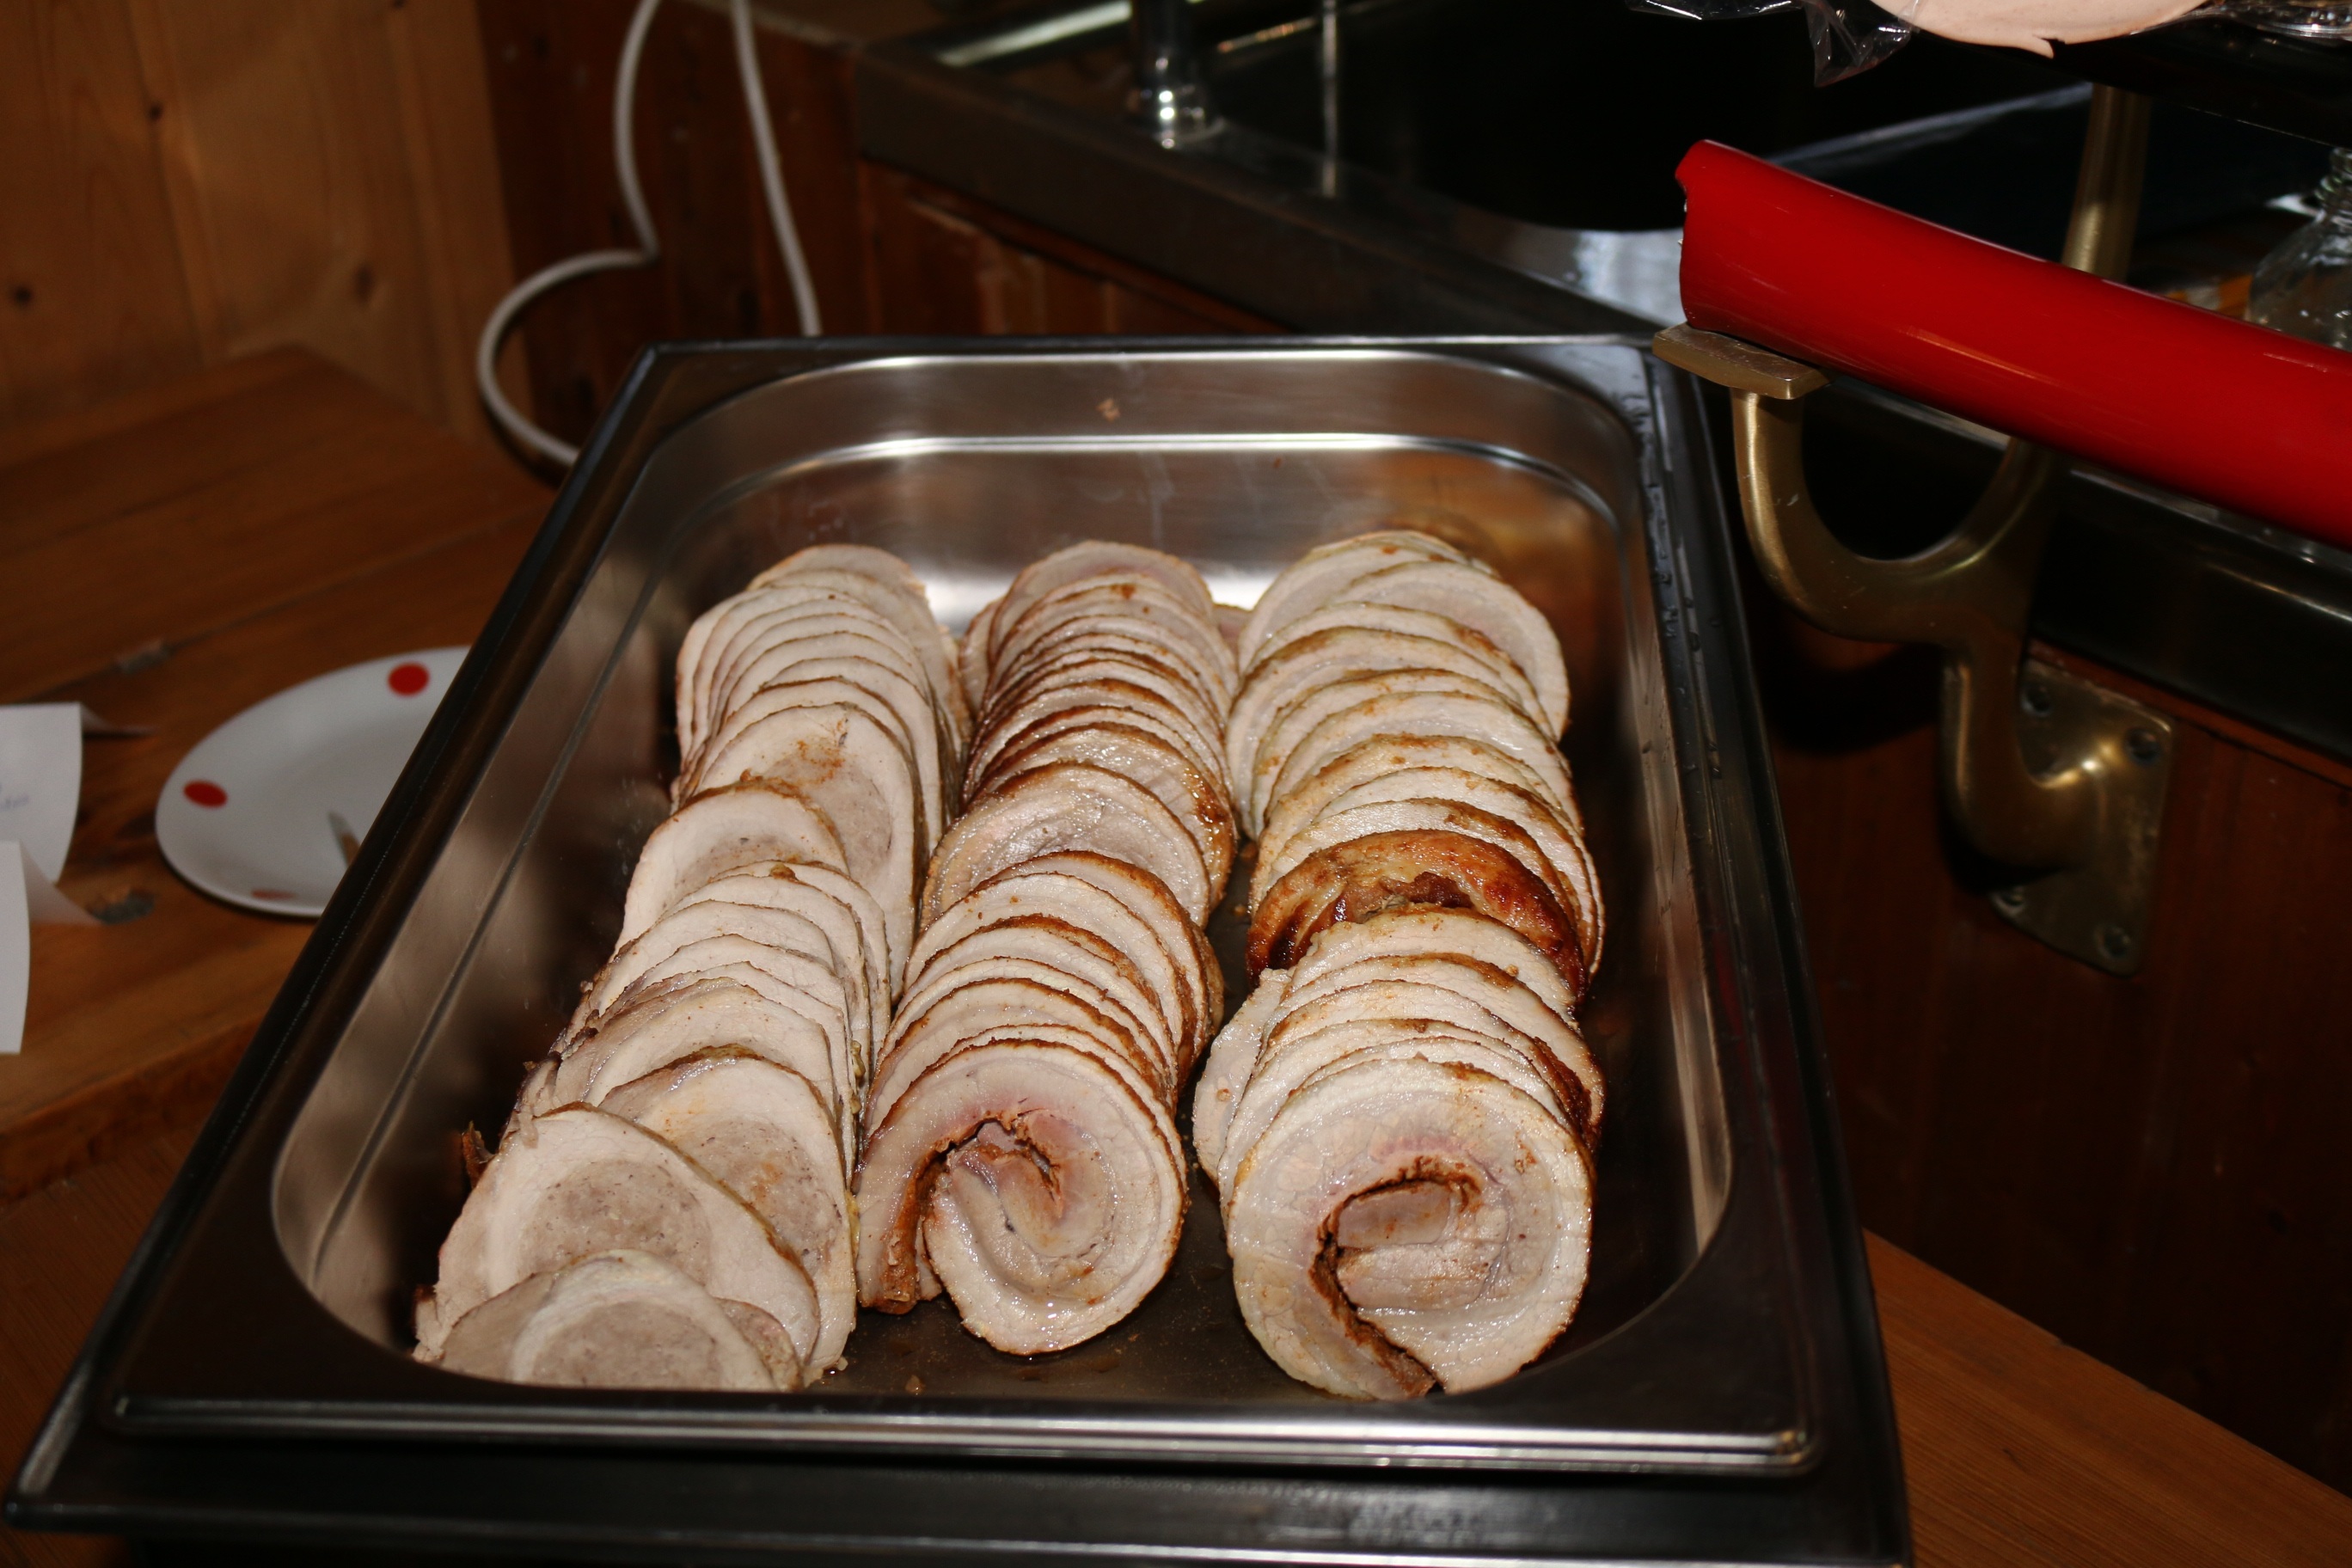
dish, meal, food, breakfast, baking, dessert, eat, meat, lunch, cuisine, bakery, roll, baked goods, sense, roulette